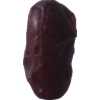
Label: dates